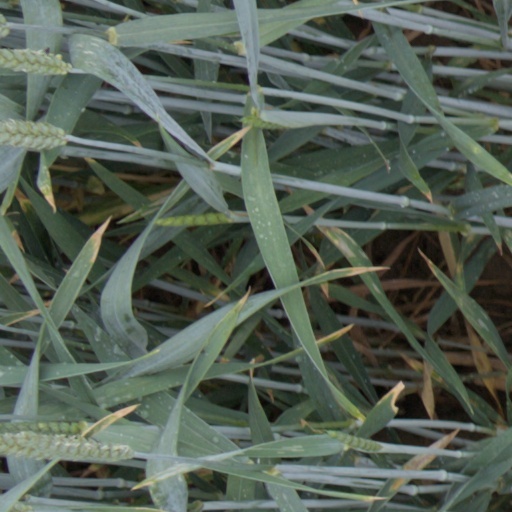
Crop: wheat